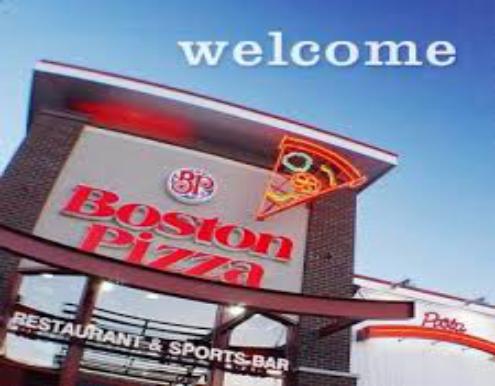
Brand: Boston Pizza
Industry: Food